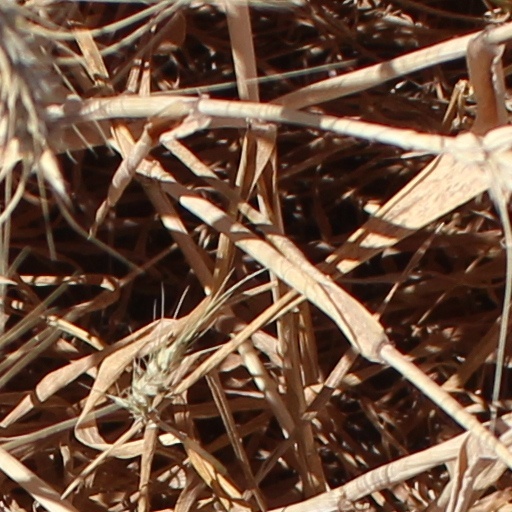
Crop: wheat